HKS (company)

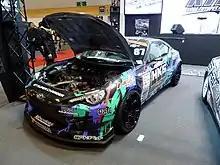
Racing Performer 86 demo car built by HKS for drifting at the 2014 Osaka Auto Messe

In the inaugural D1 Grand Prix drifting series in 2001, the HKS-sponsored Team After Fire Nissan S15 Silvia won the championship, driven by Nobuteru Taniguchi. In 2002, the HKS works team officially entered with a S15 Silvia, winning the 2nd round, and finishing as the runner-up for the season championship. The team then finished 4th for the 2003 season, after winning the last round.